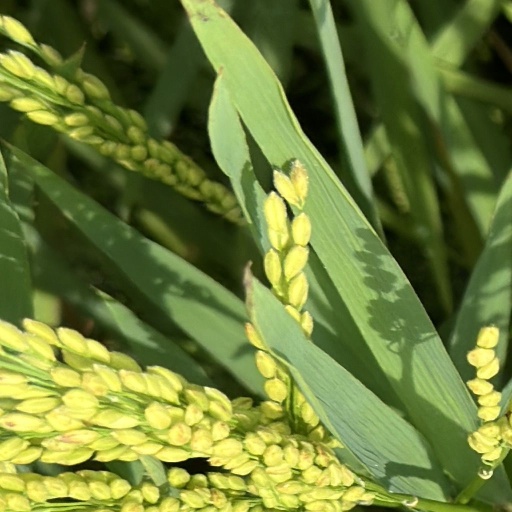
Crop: rice